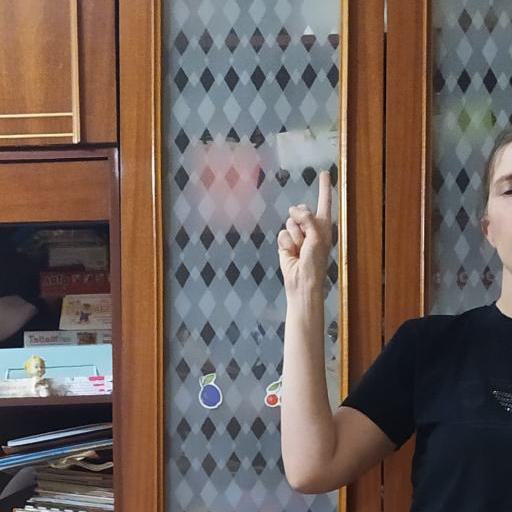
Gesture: one